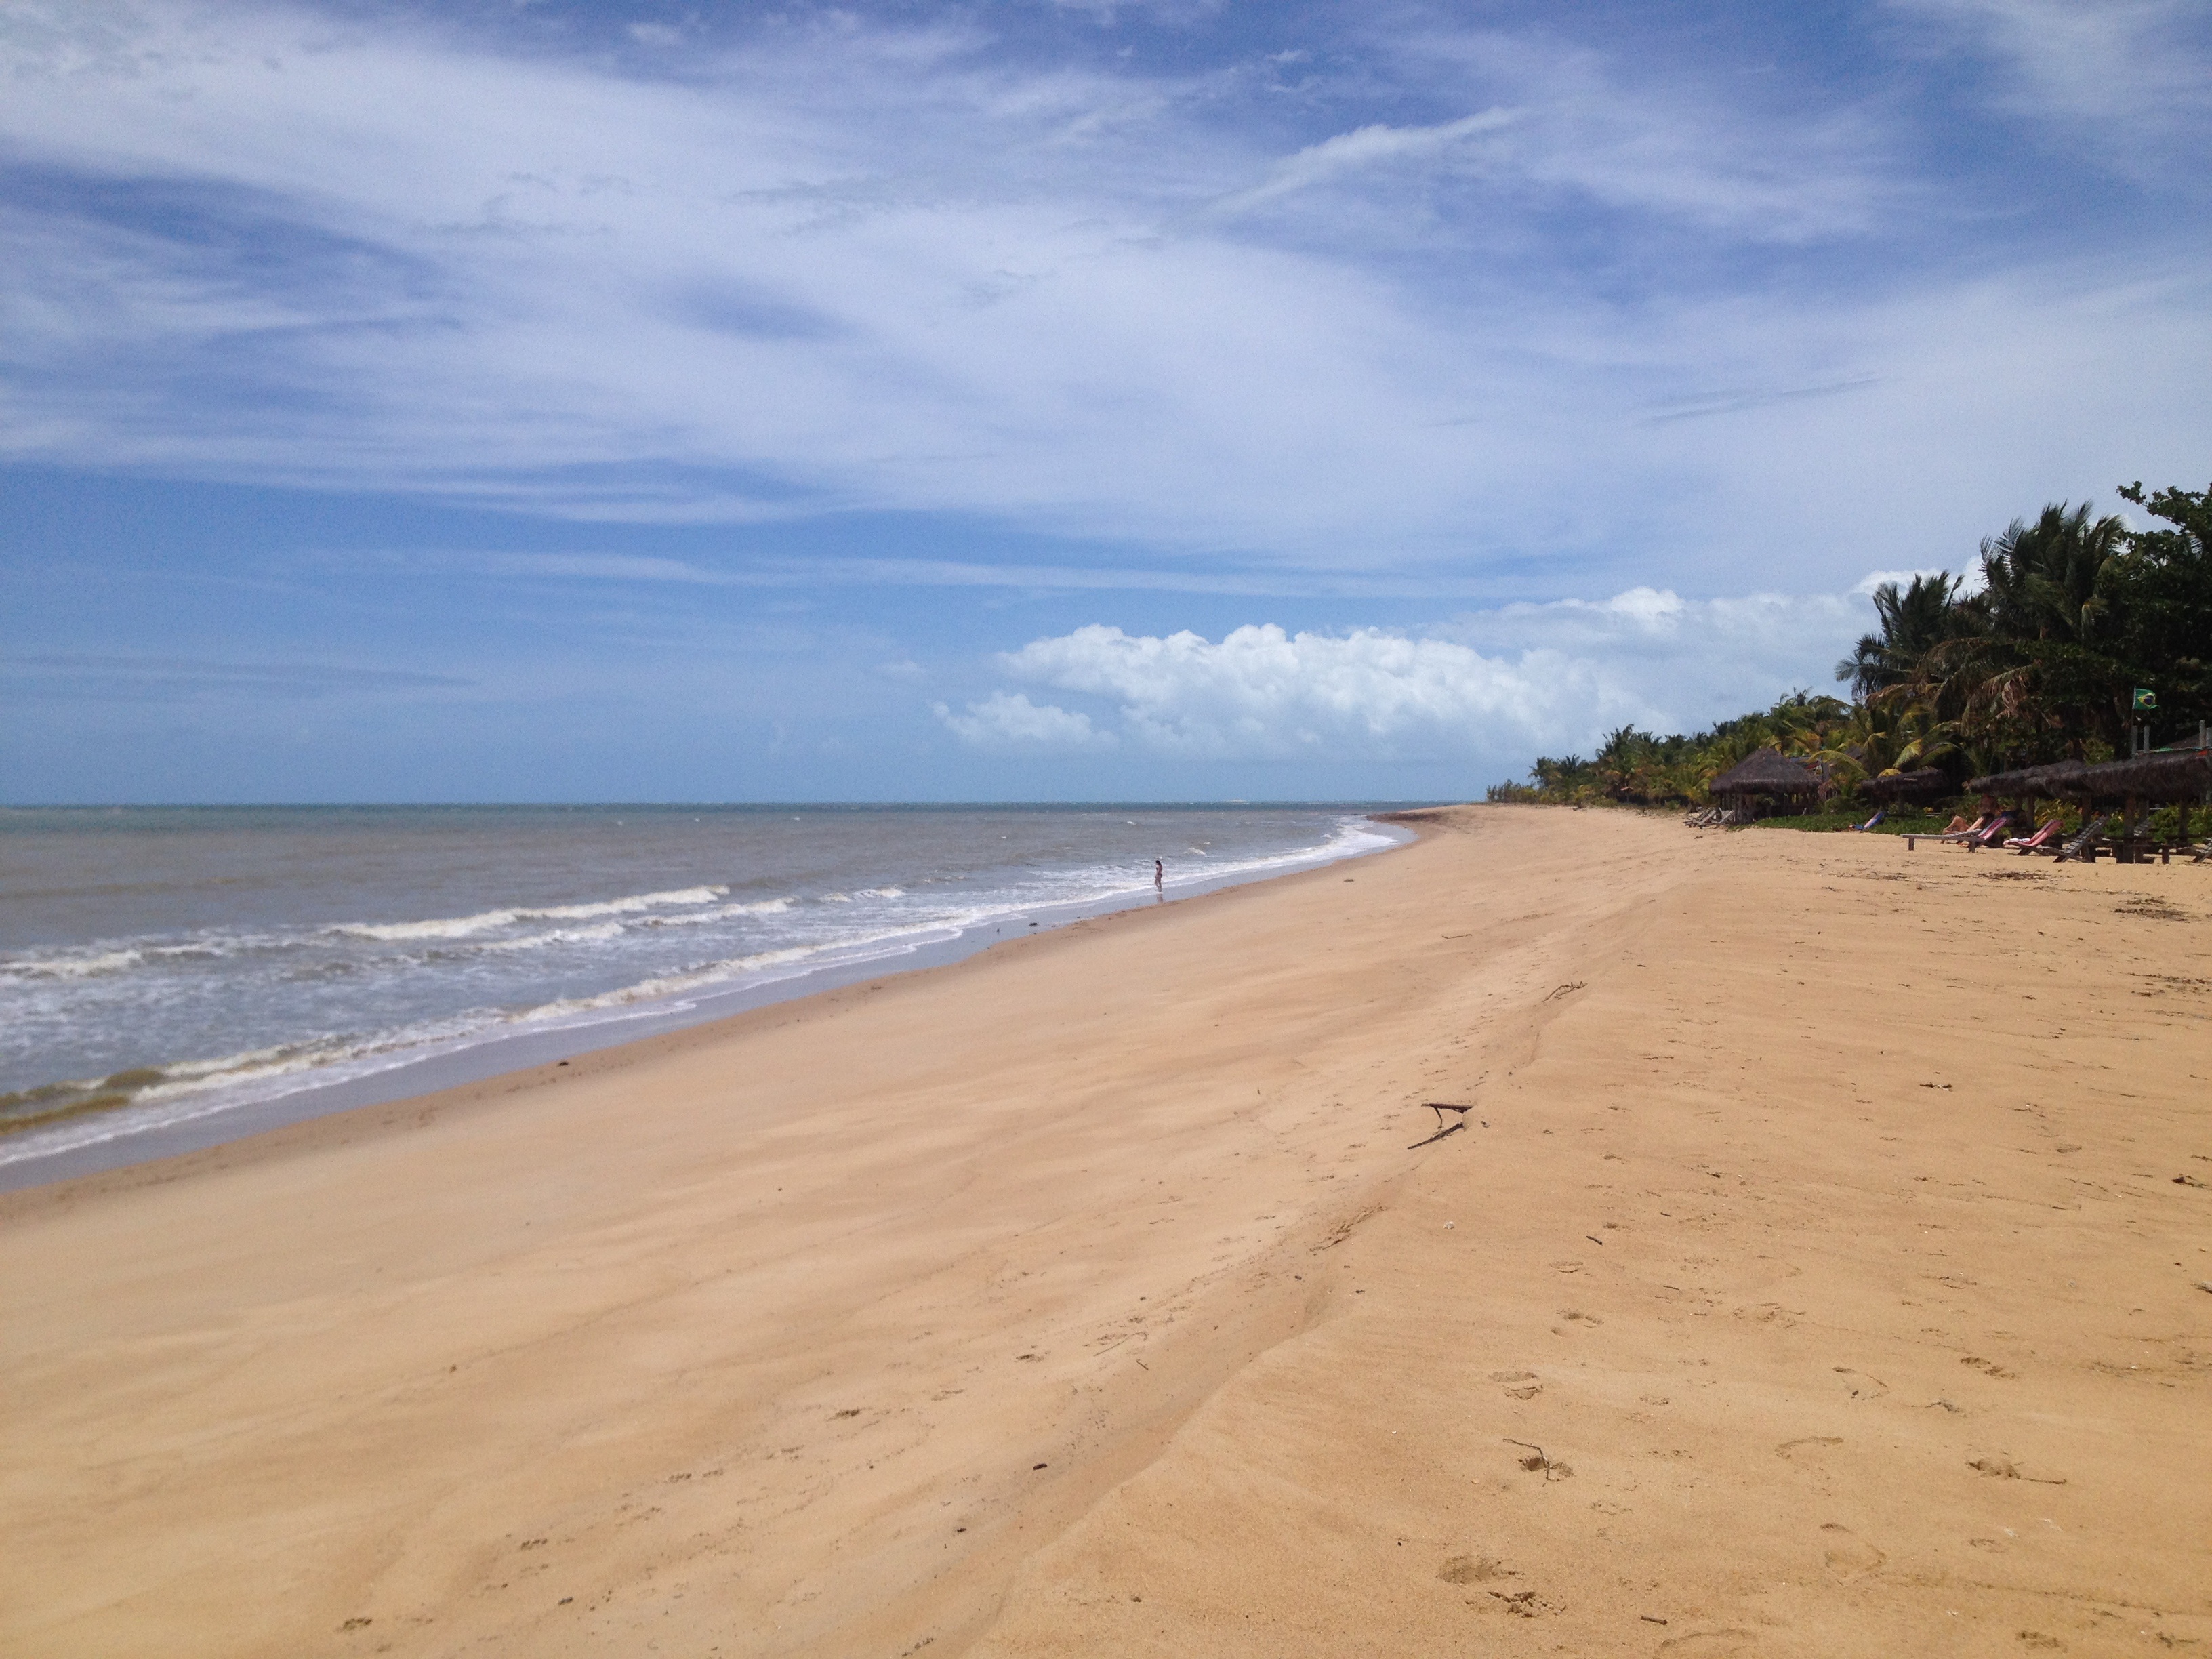
beach, sea, coast, sand, ocean, horizon, shore, wave, walkway, vacation, bay, body of water, mar, habitat, cape, wind wave